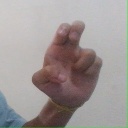
अक्षर: अ